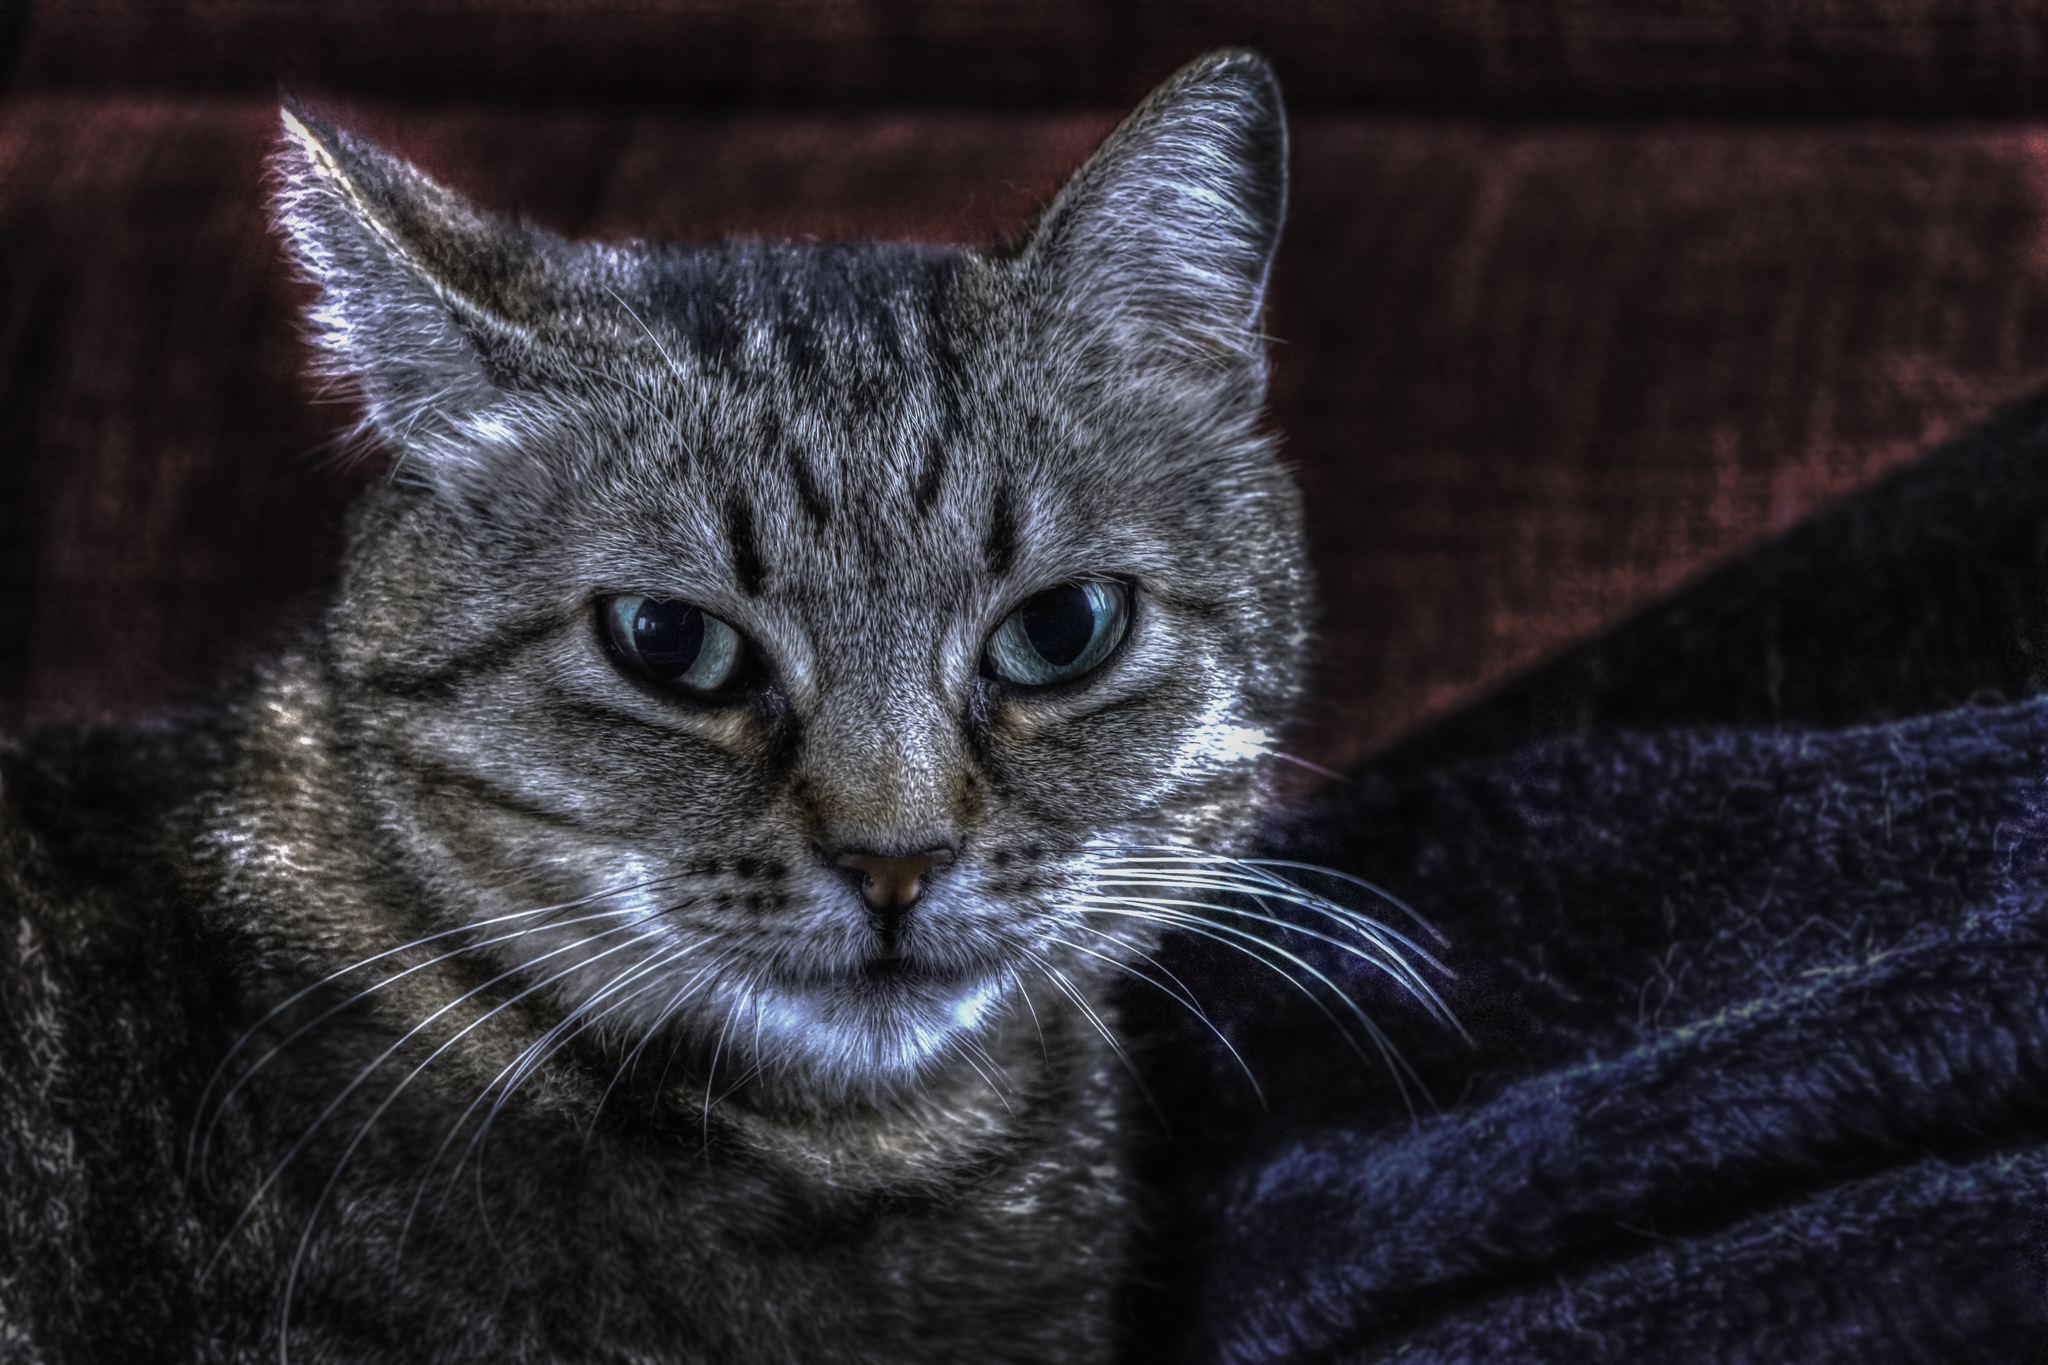
photo, kitten, cat, mammal, black, fauna, close up, cats, whiskers, hdr, animals, vertebrate, gatos, a77, g, ggl1, gaby1, xovesphoto, animales, sonya77, sony16105mm, gphoto, gabrielcoru a, tabby cat, european shorthair, chartreux, russian blue, small to medium sized cats, cat like mammal, carnivoran, nebelung, domestic short haired cat